Castlevania Chronicles

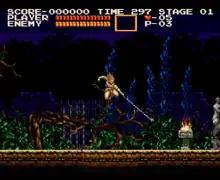
Players can use Simon's whip to diagonally attack enemies below him while jumping.

"Akumajō Dracula" was designed to take full advantage of the X68000 hardware, featuring an updated and more complex game engine than the original "Castlevania". This enhancement allowed for redesigned stages that included intricate and dynamic obstacles, as well as the addition of new, exclusive stages. One notable gameplay feature is the ability to attack enemies and obstacles diagonally from below. The game retains all the special items and sub-weapons from the original, while introducing a new rare item called the herb, which can refill the player's health in exchange for hearts. Hidden items that grant points and 1-ups are scattered throughout the game and can be found by ducking or standing in specific locations.